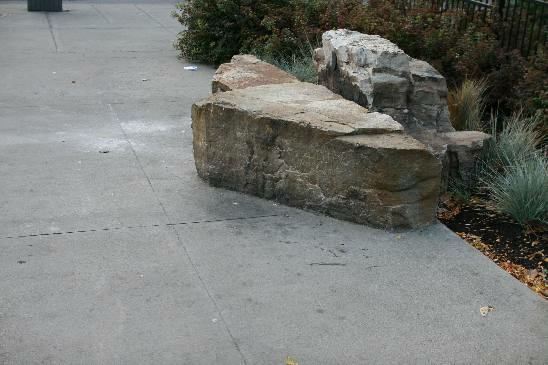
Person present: No